2024 Republican Party presidential debates and forums

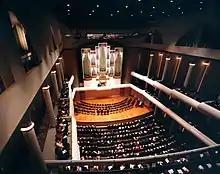
The University of Alabama's Moody Music Hall was the venue for the fourth Republican primary debate

The second Republican primary debate was held on September 27, 2023, in Simi Valley, California, at the Ronald Reagan Presidential Library and hosted by Fox Business, Rumble and Univision. It was moderated by Stuart Varney, Dana Perino and Ilia Calderón.